Ingrid Isensee

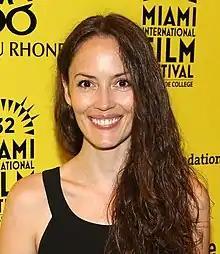
Isensee in 2015

Ingrid Isensee (born 31 December 1974) is a Chilean actress. She appeared in more than twenty films since 2004.